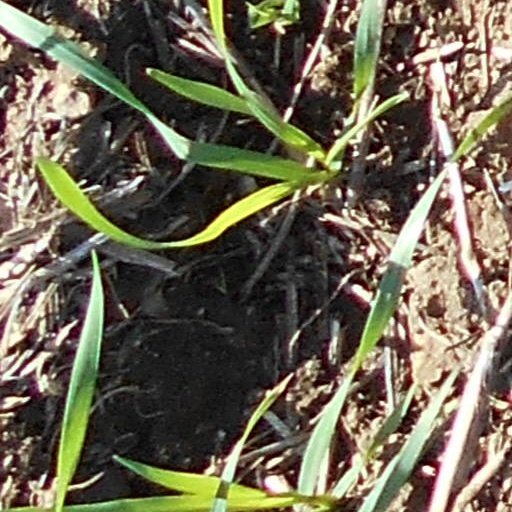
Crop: wheat